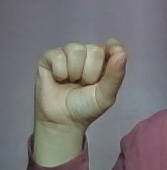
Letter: fa